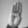
ASL letter: B